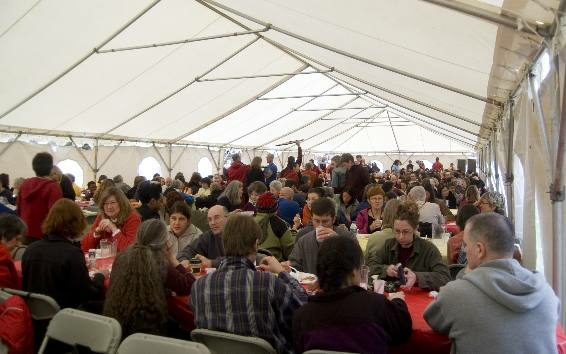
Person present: Yes